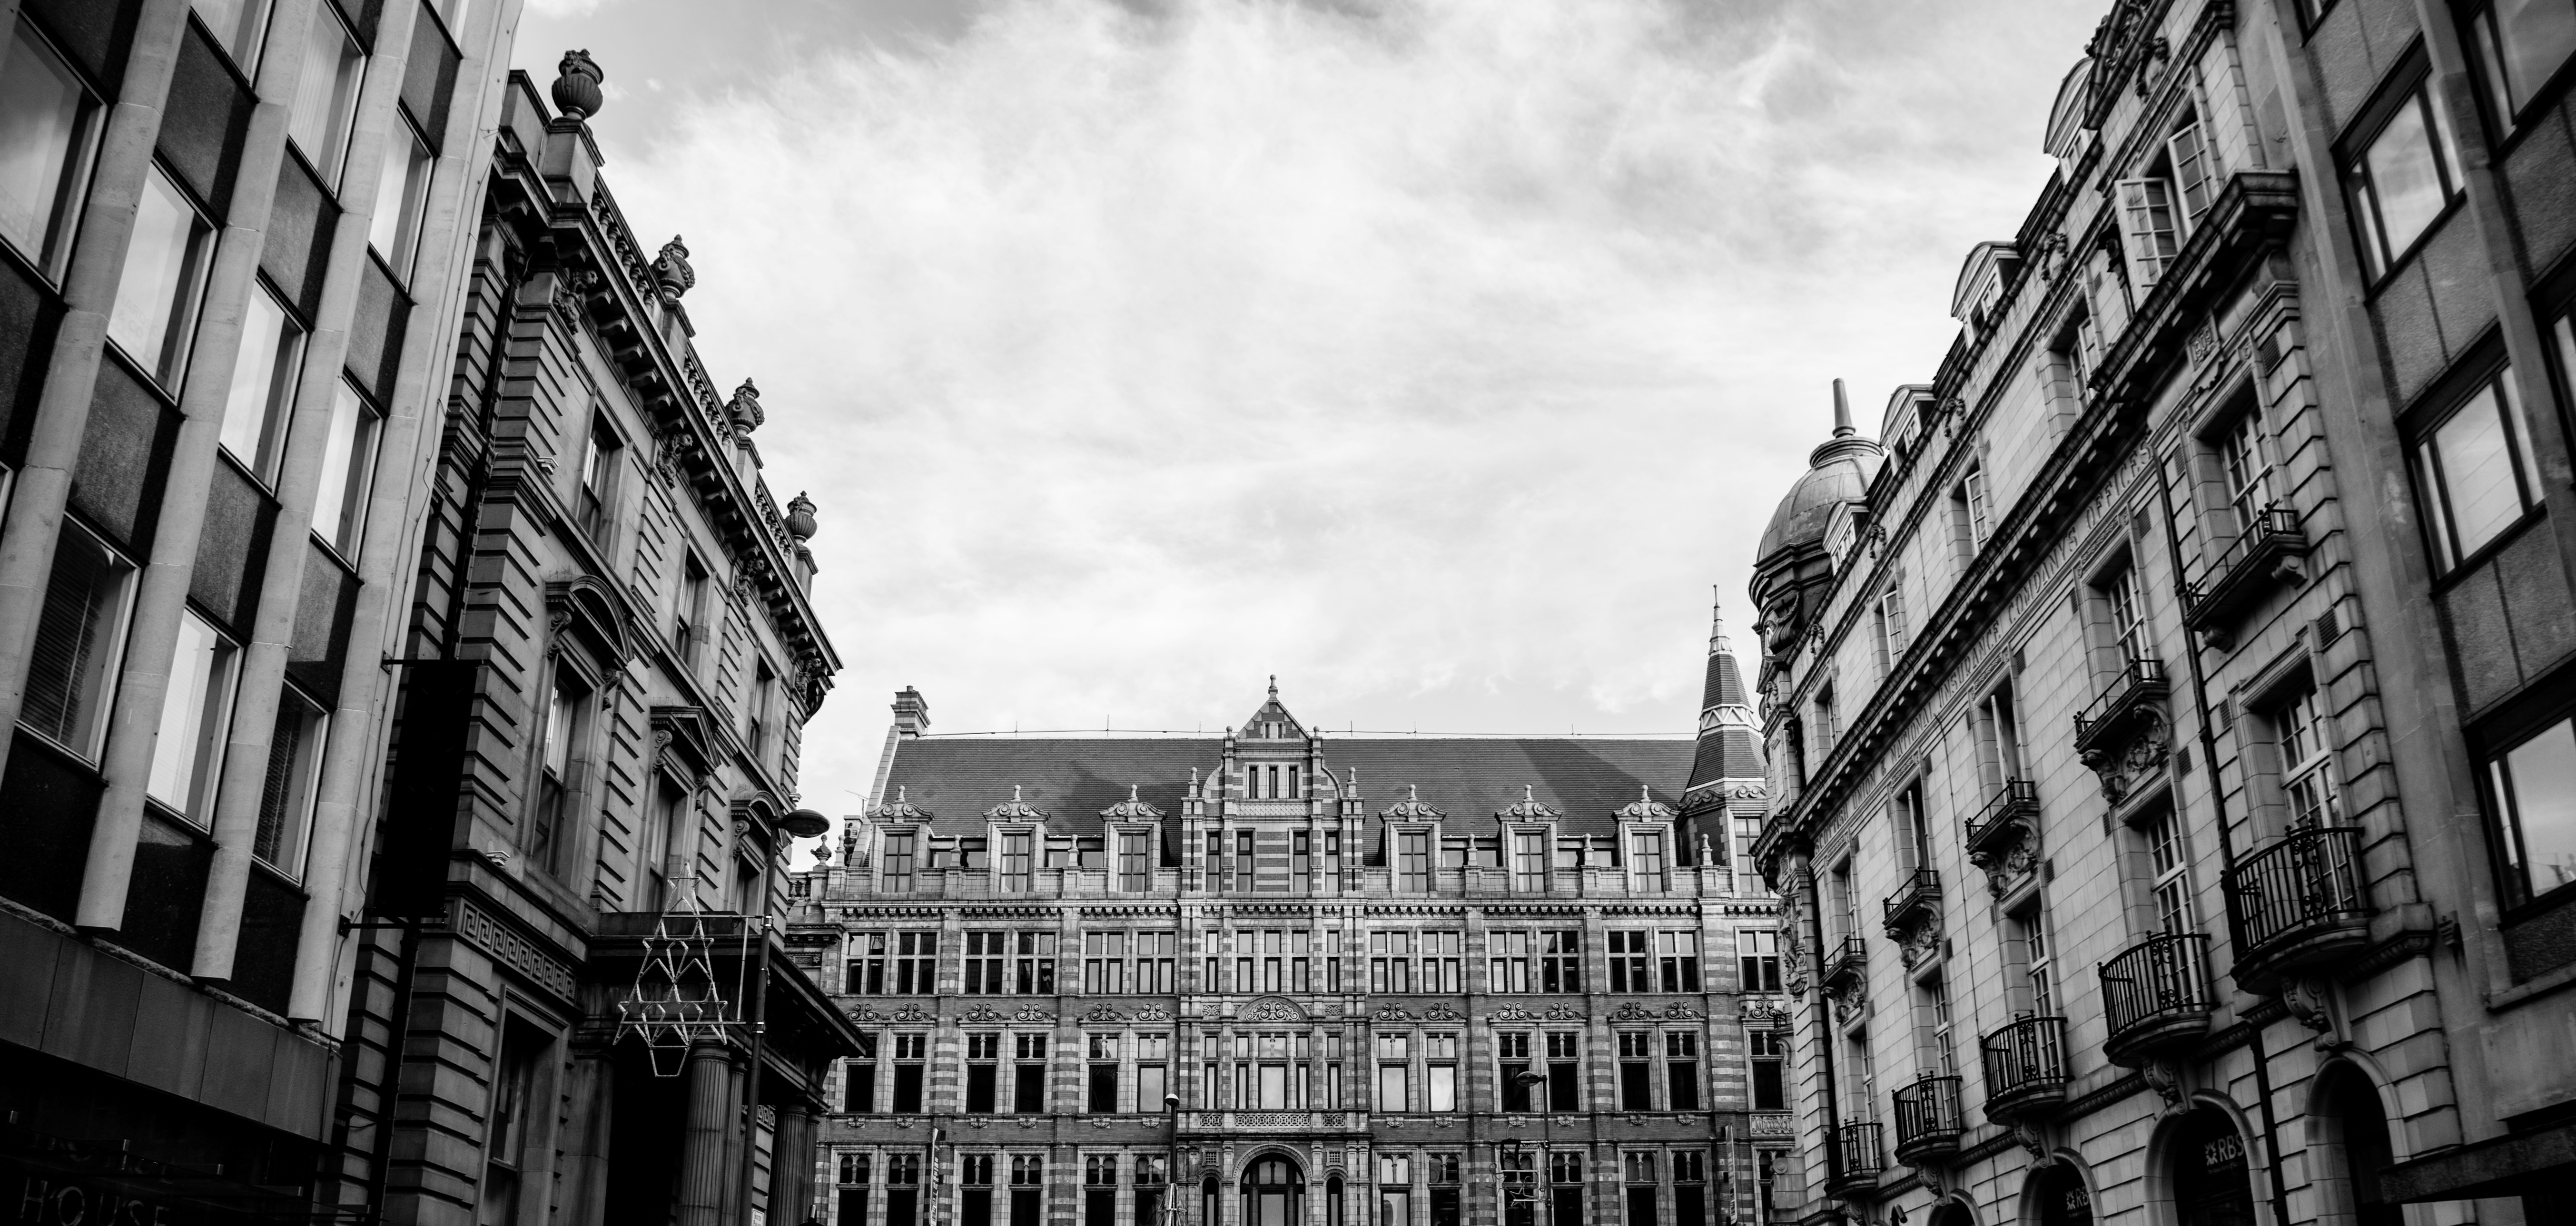
black and white, architecture, road, street, city, skyscraper, cityscape, downtown, facade, monochrome, infrastructure, metropolis, neighbourhood, urban area, monochrome photography, human settlement